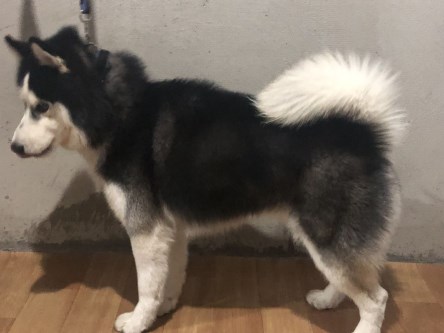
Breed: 1160-n000003-Siberian_husky